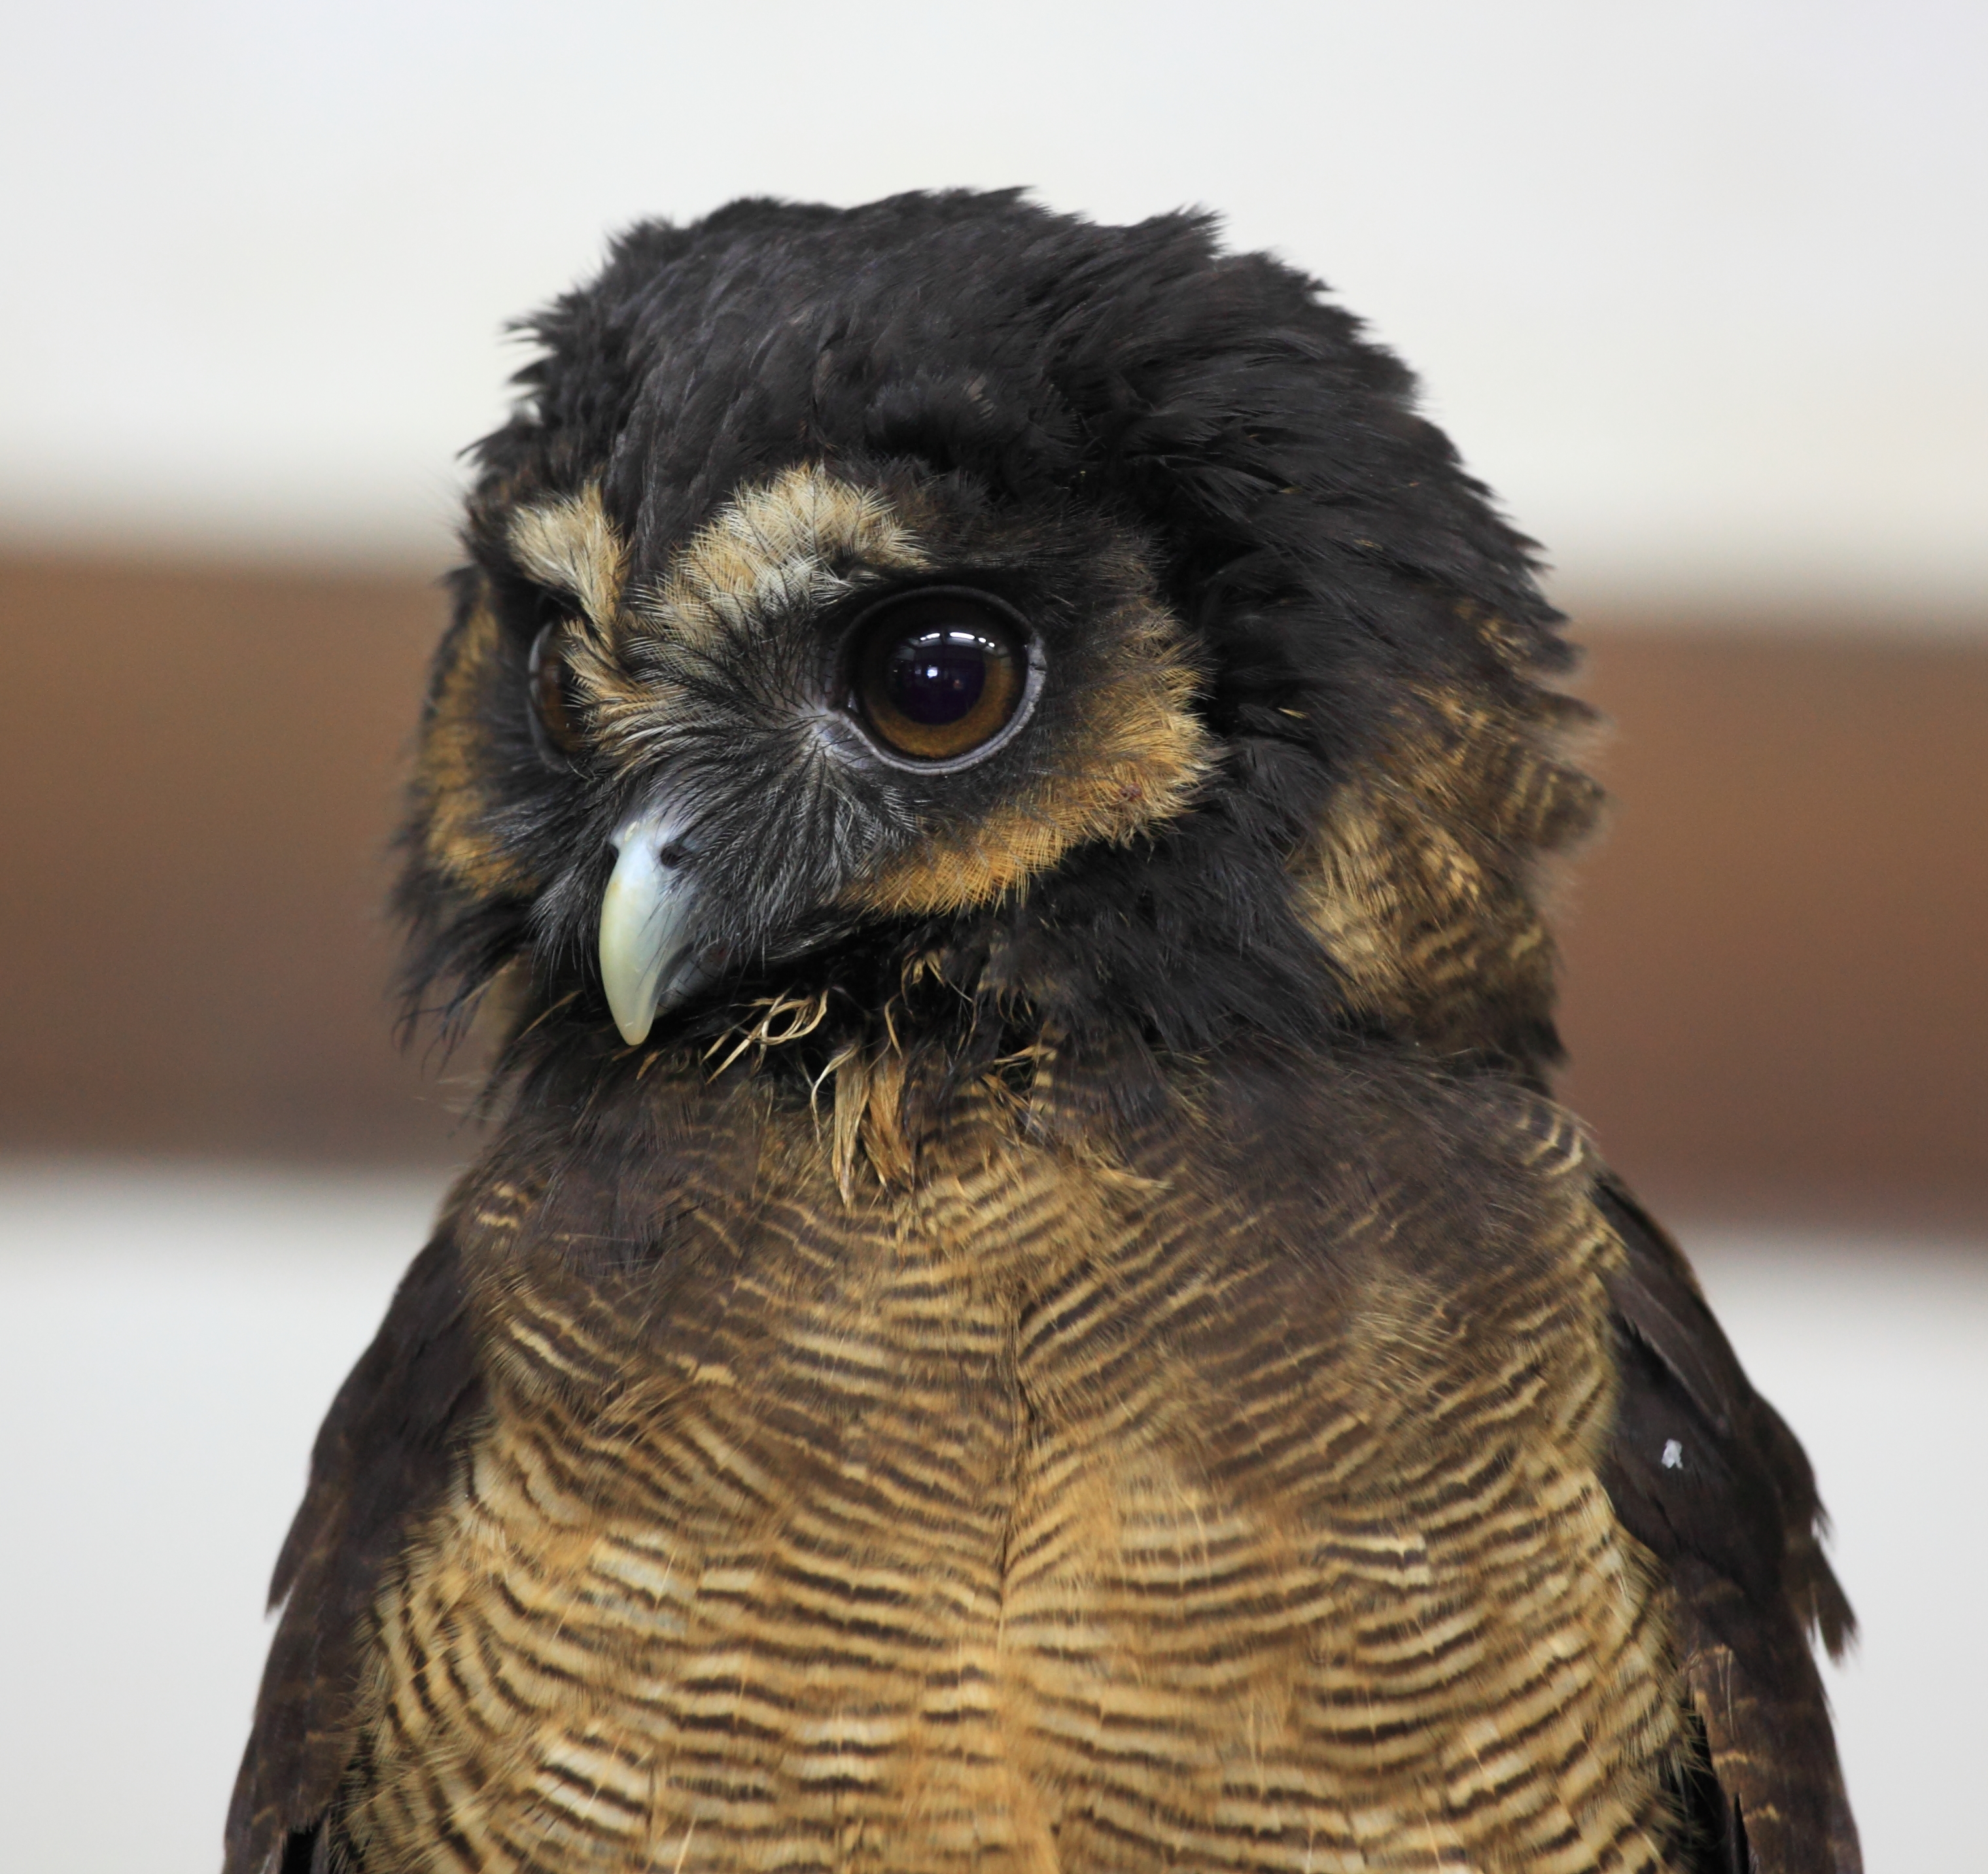
bird, wing, wildlife, high, beak, owl, fauna, bird of prey, close up, strigiformes, vertebrate, 5d, hires, falcon, markii, hi, res, resolution, accipitriformes